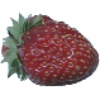
Label: Strawberry Wedge 1